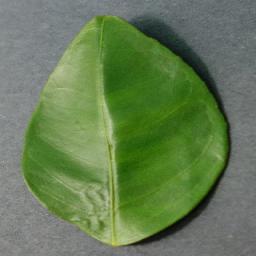
Label: Orange___Haunglongbing_(Citrus_greening)